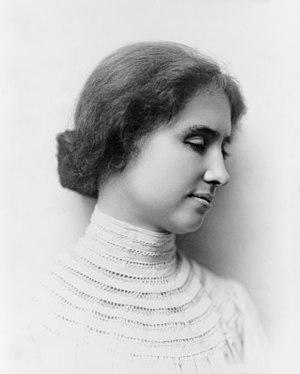
Helen Keller.
La surdicécité est le cumul d'une déficience visuelle pouvant aller jusqu'à la cécité et d'une déficience auditive pouvant aller jusqu'à la surdité. Les personnes qui en sont affectées sont des sourdaveugles. Comme chacun de ces deux handicaps peut varier en sévérité, les sourdaveugles sont tous dans des situations différentes, ce qui nécessite un suivi personnel afin de rendre ces personnes les plus indépendantes possible, par des solutions adaptées. En 2010, le nombre de personnes sourdes et aveugles en France fut estimé entre 4500 et 6500. Helen Keller est une sourdaveugle populaire, notamment pour ses publications et son activisme politique.
Hitler, le règne de la terreur est un film documentaire réalisé par Cornelius Vanderbilt IV et Michael Mindlin sorti en 1934.